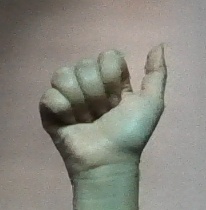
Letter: dhad